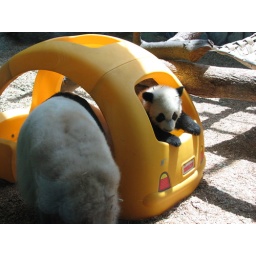
Lun and Xi Lan in the yellow car